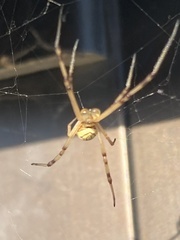
Species: Lactrodectus_hesperus